COVID-19 pandemic on cruise ships

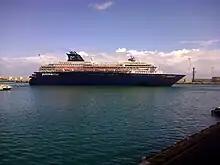
"Horizon" in 2013

On 29 February 2020, a 68-year-old Italian man in critical condition was transferred from to a hospital in the Cayman Islands due to heart issues. On 12 March, the Health Services Authority of the Cayman Islands announced that the man was their first confirmed coronavirus case. His death was announced two days later.